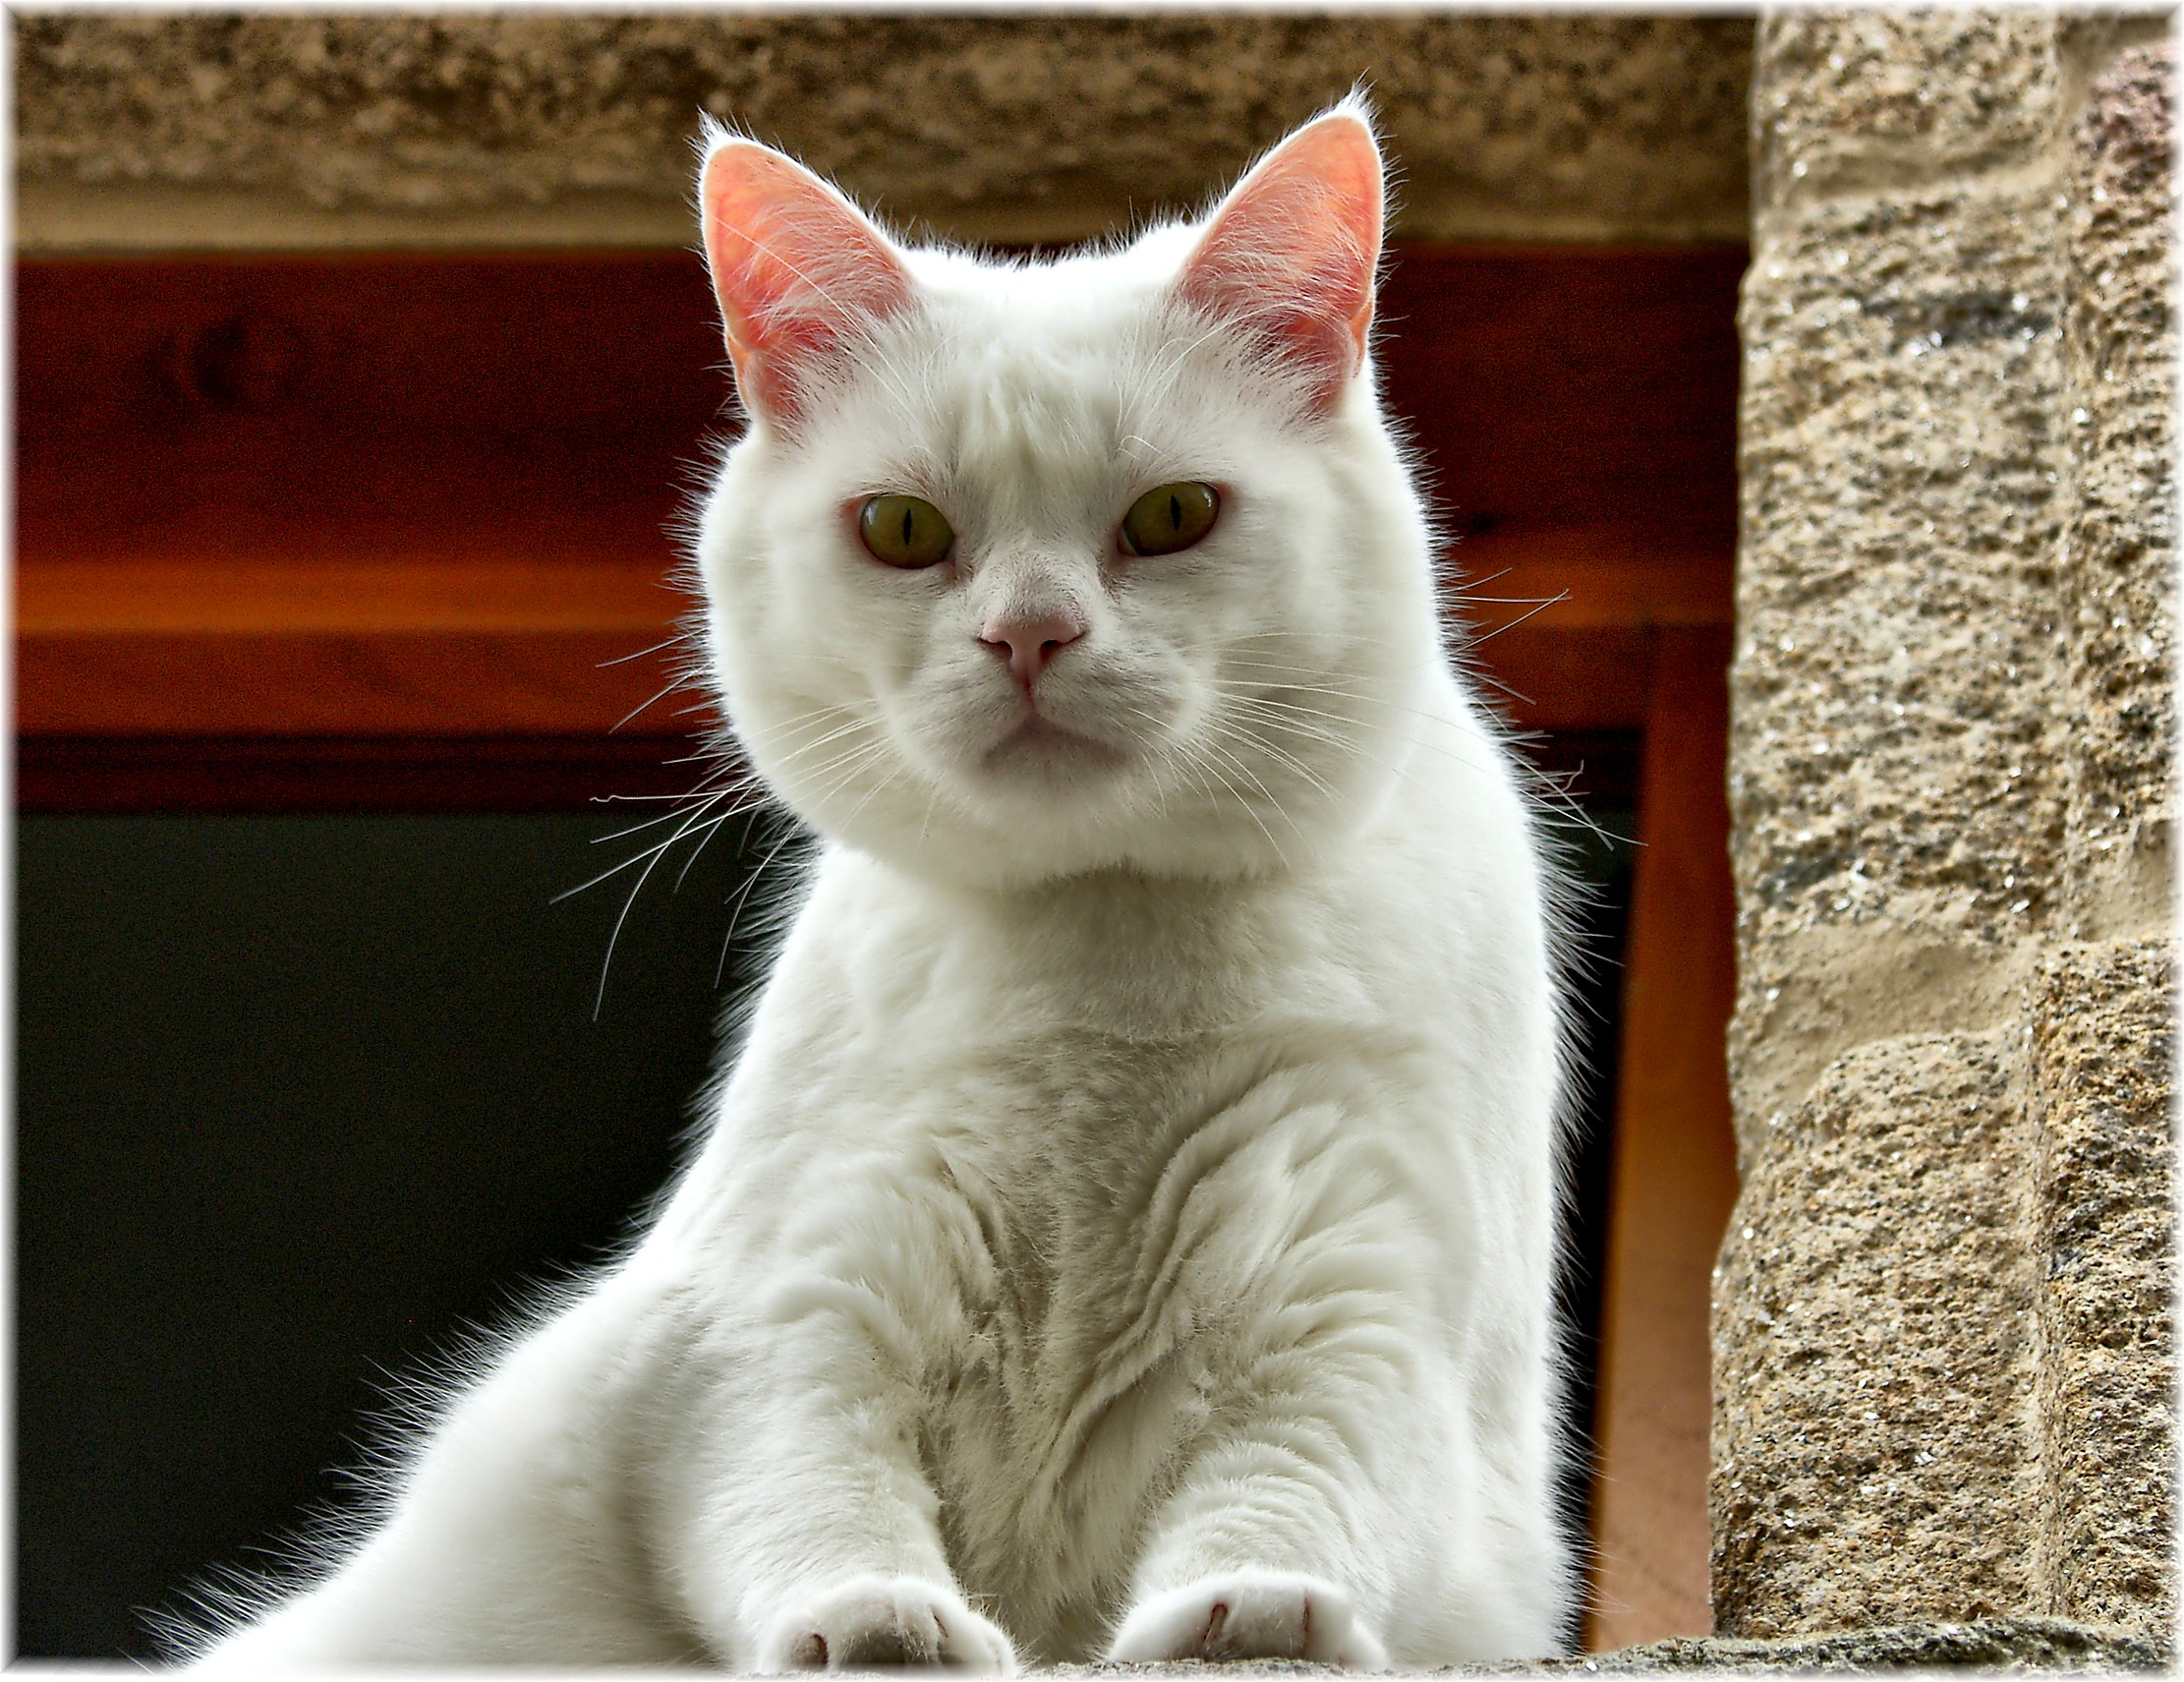
white, kitten, cat, mammal, whiskers, vertebrate, gatos, animales, european shorthair, burmilla, small to medium sized cats, cat like mammal, carnivoran, domestic short haired cat, domestic long haired cat, khao manee, turkish angora